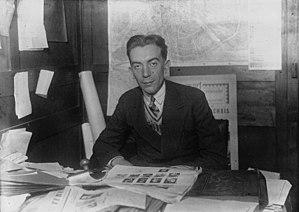
Le prix Marcel-Aymé est un prix littéraire annuel, créé et décerné depuis 2003 par l'Association du livre et des auteurs comtois, à Besançon pour récompenser un ouvrage de fiction en rapport avec la Franche-Comté. Il est nommé d'après l'écrivain d'origine franc-comtoise Marcel Aymé et succède, avec le prix Lucien-Febvre, au Prix Comtois du Livre. La région Franche-Comté y associe une récompense de 3 000 € au lauréat pour encourager la création littéraire et la lecture en Franche-Comté. Ce prix est soutenu par la société des amis de Marcel Aymé, trois de ses membres font partie du jury.
Marcel Aymé, né à Joigny le 29 mars 1902 et mort chez lui, rue Norvins dans le 18ᵉ arrondissement de Paris, le 14 octobre 1967, est un écrivain, dramaturge, nouvelliste, scénariste et essayiste français. Écrivain prolifique, il a laissé deux essais, dix-sept romans, plusieurs dizaines de nouvelles, une dizaine de pièces de théâtre, plus de cent soixante articles et des contes.
Nous les gosses est un film français réalisé par Louis Daquin, sorti en 1941. La plupart des acteurs de ce film sont des enfants.
Violette Nozière, née le 11 janvier 1915 à Neuvy-sur-Loire et morte le 26 novembre 1966 à Petit-Quevilly, est une étudiante française qui a défrayé la chronique judiciaire et criminelle dans les années 1930.
Le français de Franche-Comté désigne la variante régionale du français parlé en Franche-Comté. Celle-ci a été influencée par le franc-comtois et le francoprovençal jurassien.